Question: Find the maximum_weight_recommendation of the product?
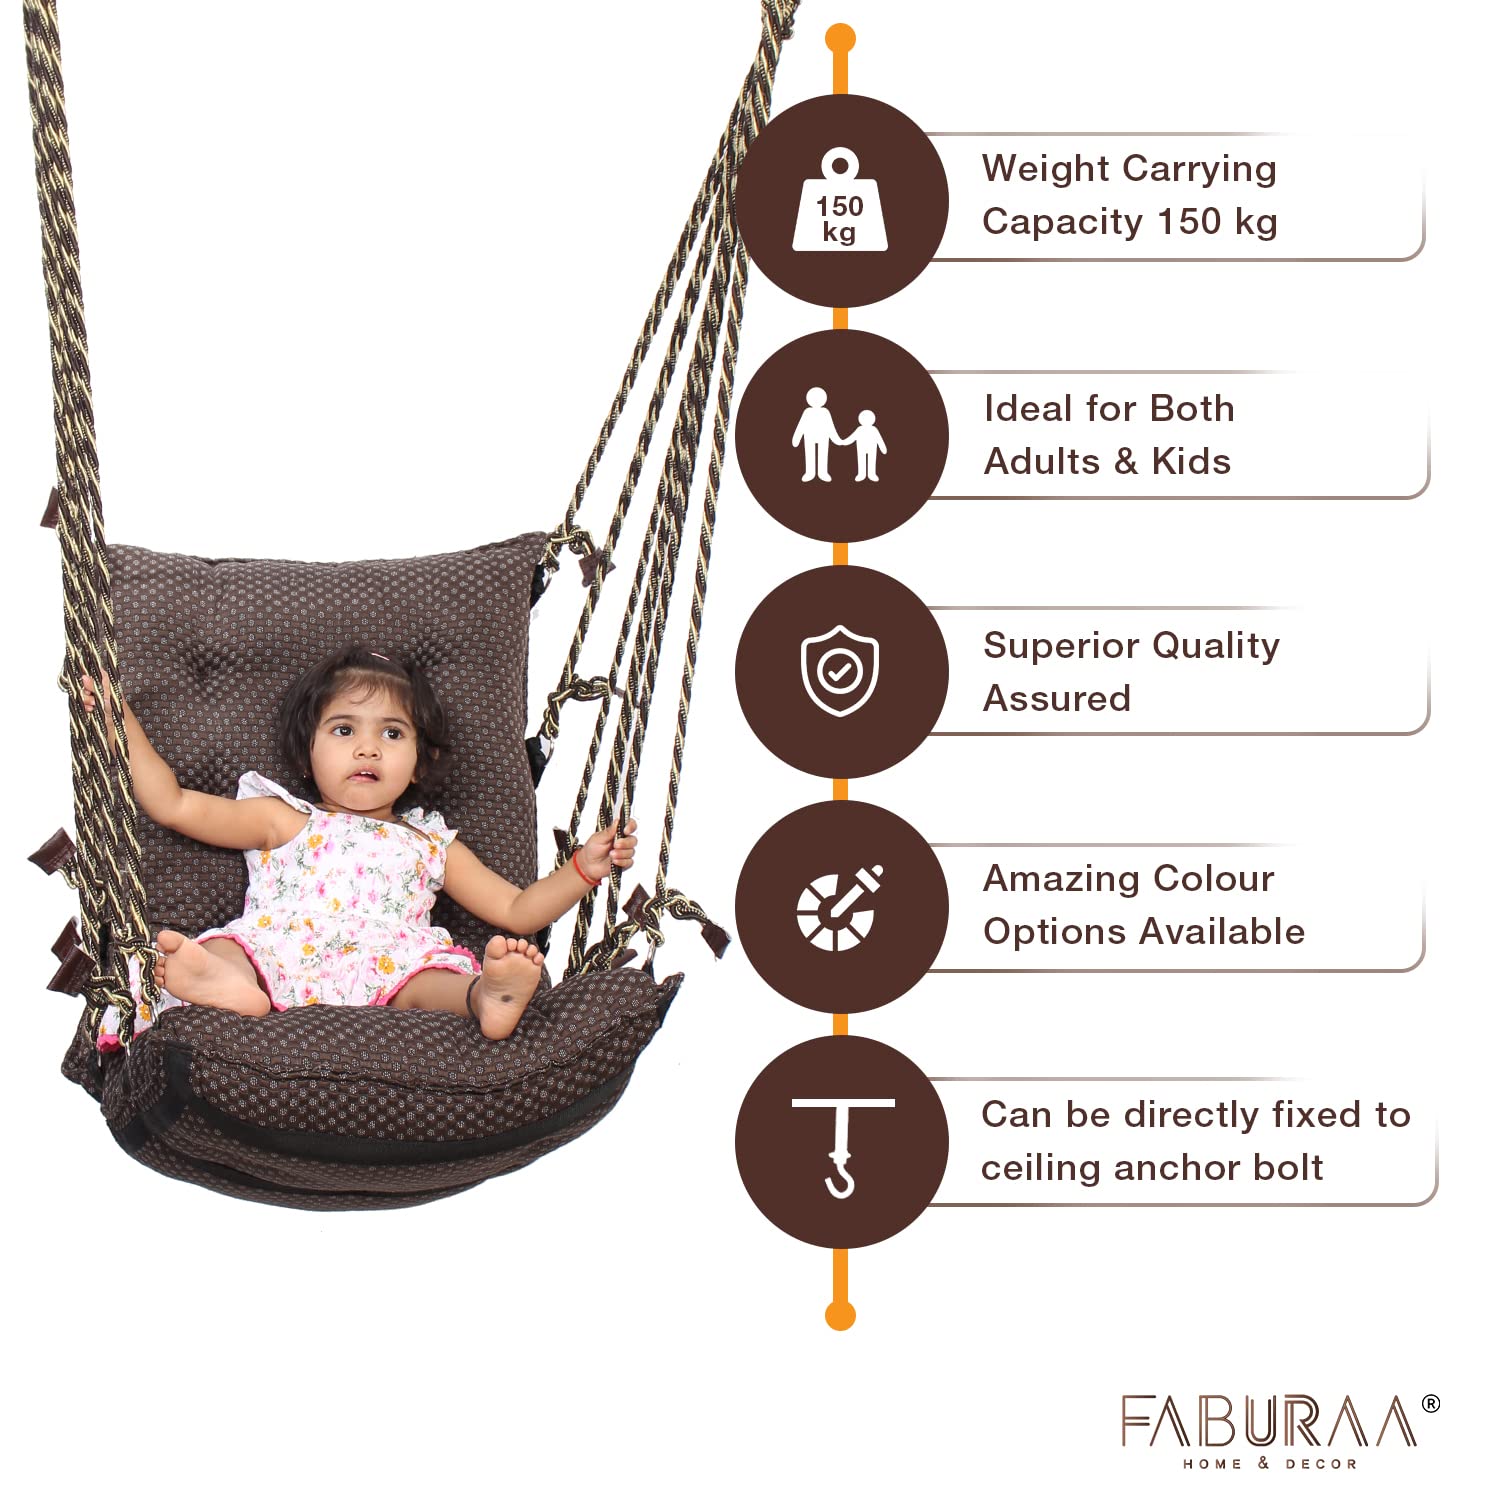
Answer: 150 kilogram